Krishna-Rukku

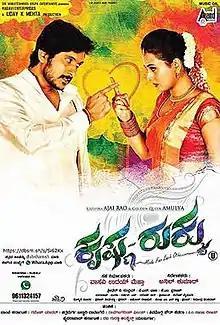

Krishna-Rukku is a 2016 Indian Kannada-language romance film written and directed by Anil Kumar and produced by Uday K. Mehta. It stars Ajay Rao and Amulya in the lead roles. The film's music is composed by Sridhar V. Sambhram and cinematography is by Jagadish Wali.